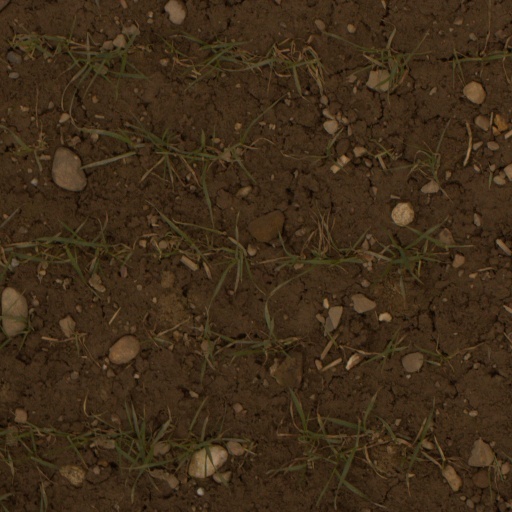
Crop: wheat